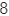
Number: 8